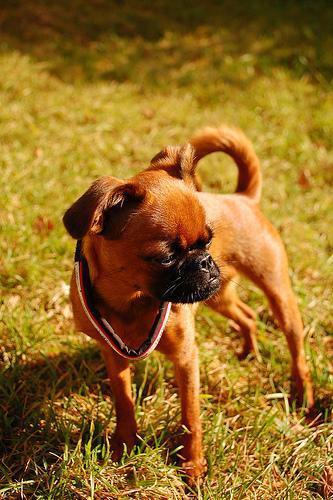
Brabancon_griffon